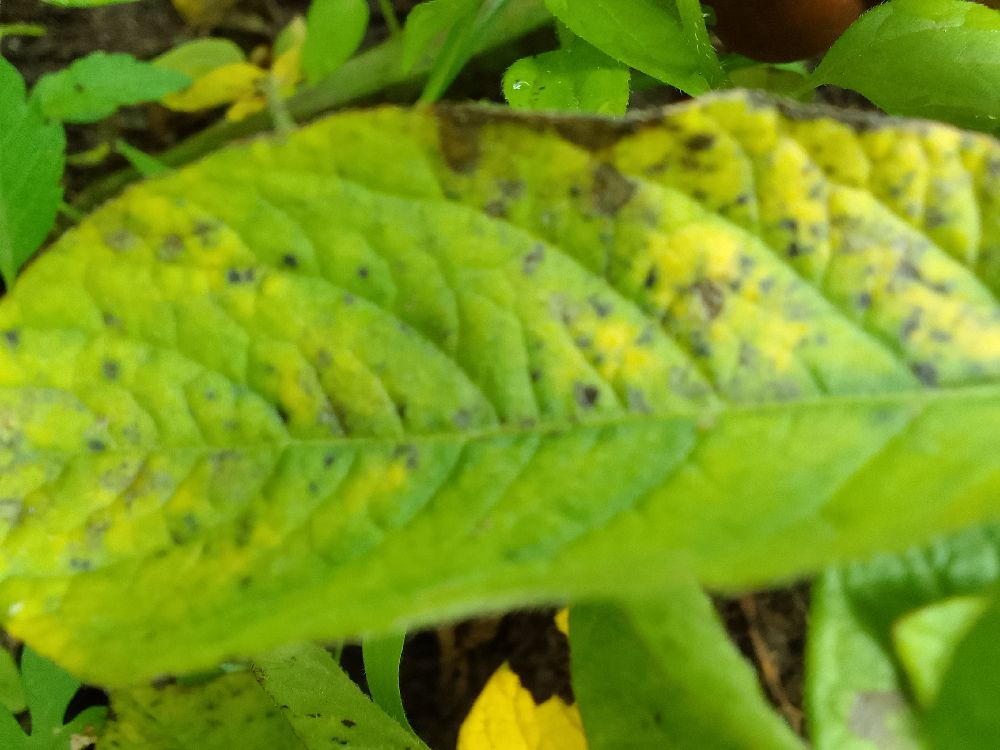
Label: Early blight